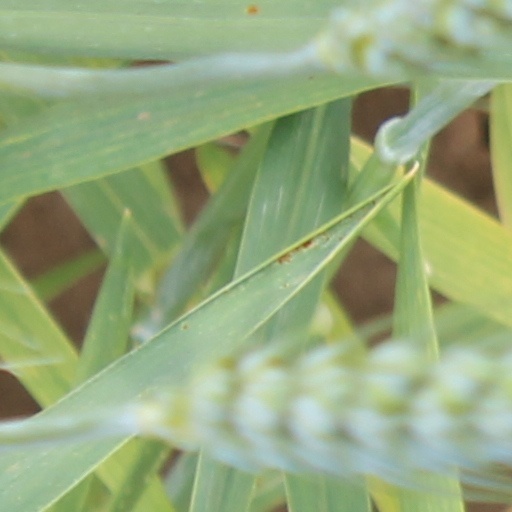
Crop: wheat